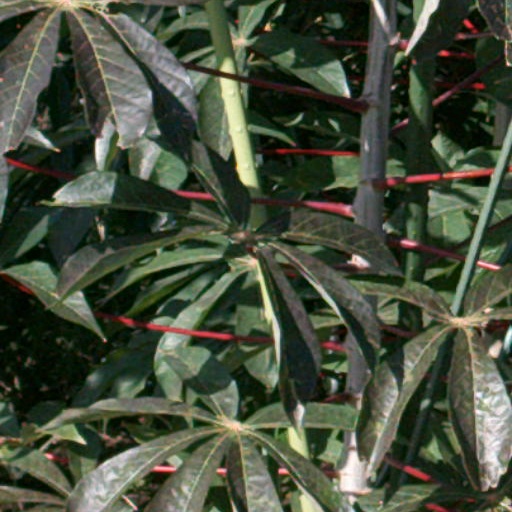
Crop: cassava